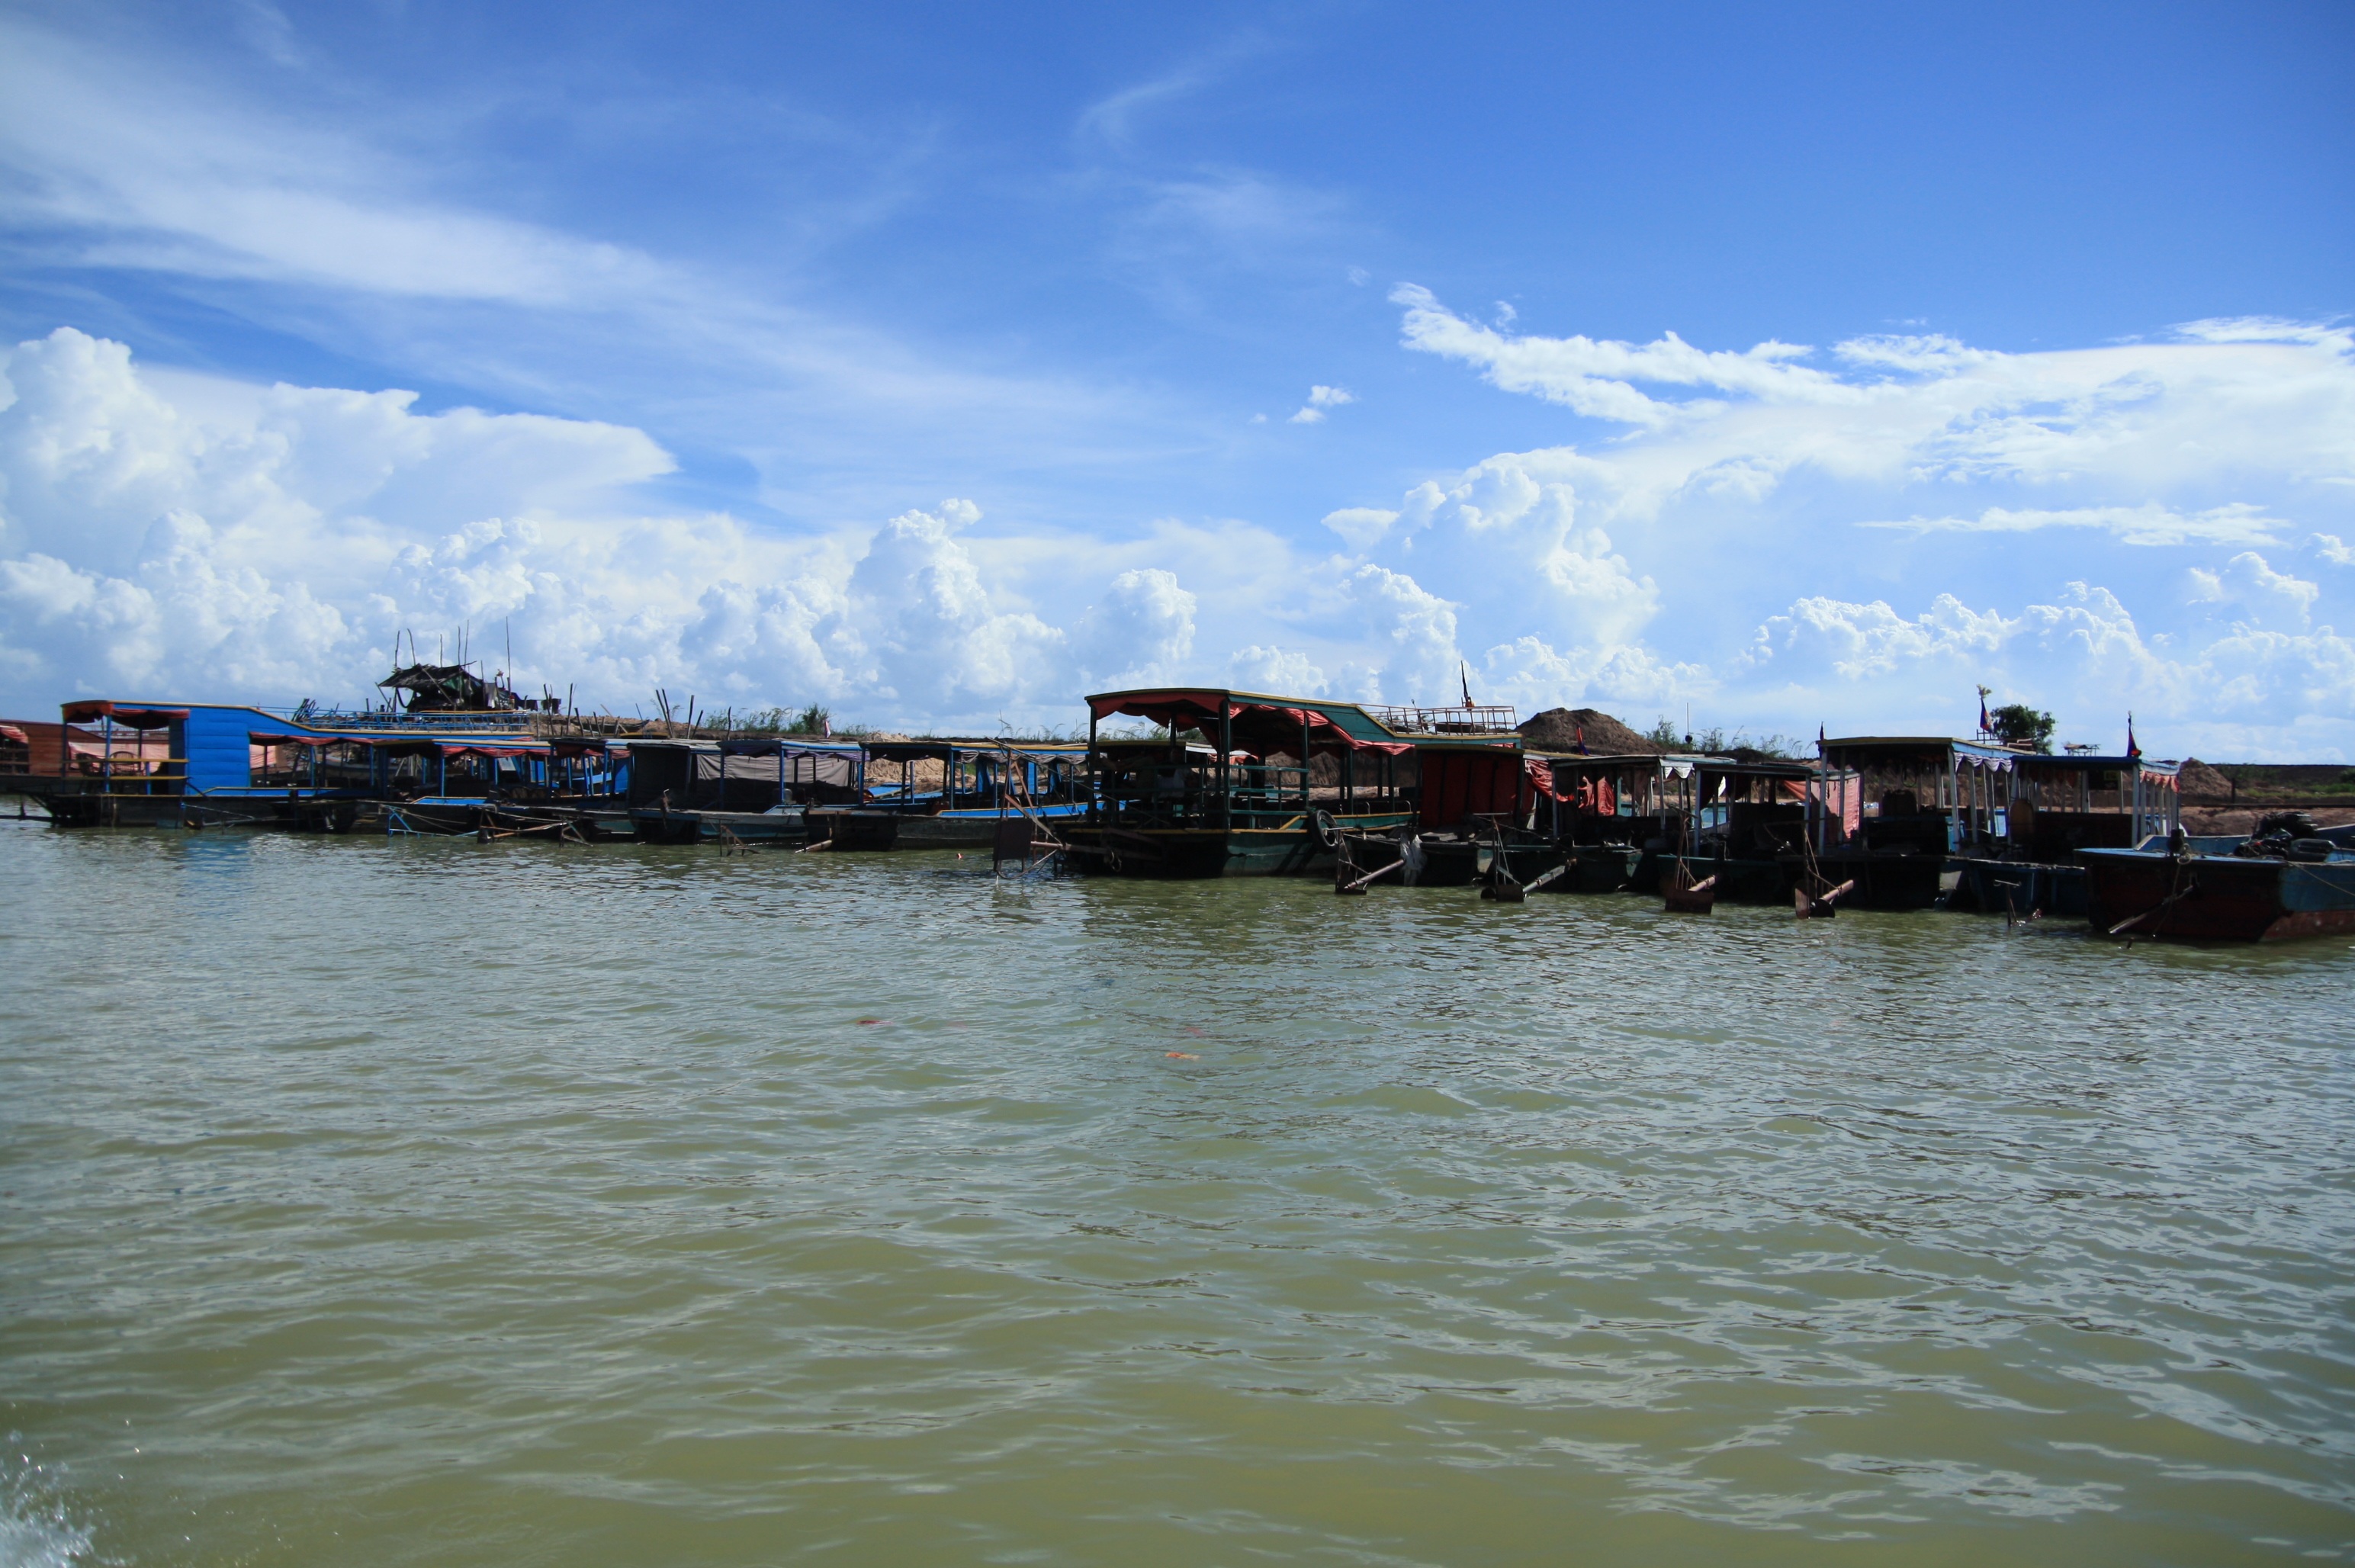
sea, coast, cloud, sky, boat, lake, river, travel, explore, vehicle, bay, waterway, boating, cambodia, watercraft, aquatic life, phnom penh